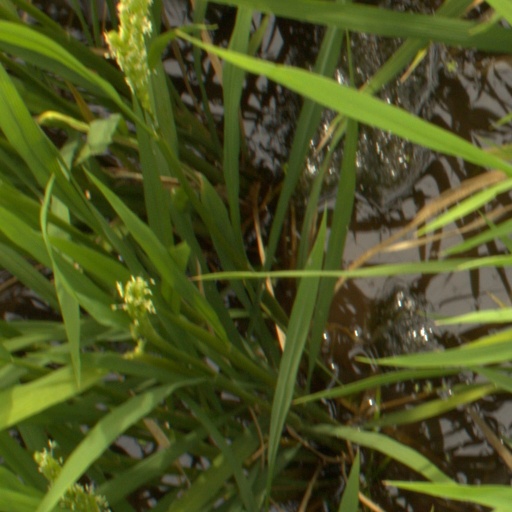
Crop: rice